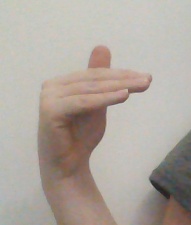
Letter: khaa